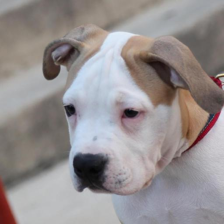
Label: animals